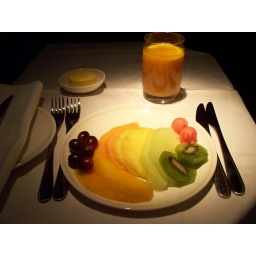
Breakfast option in BA First Class - fresh seasonal fruit plate